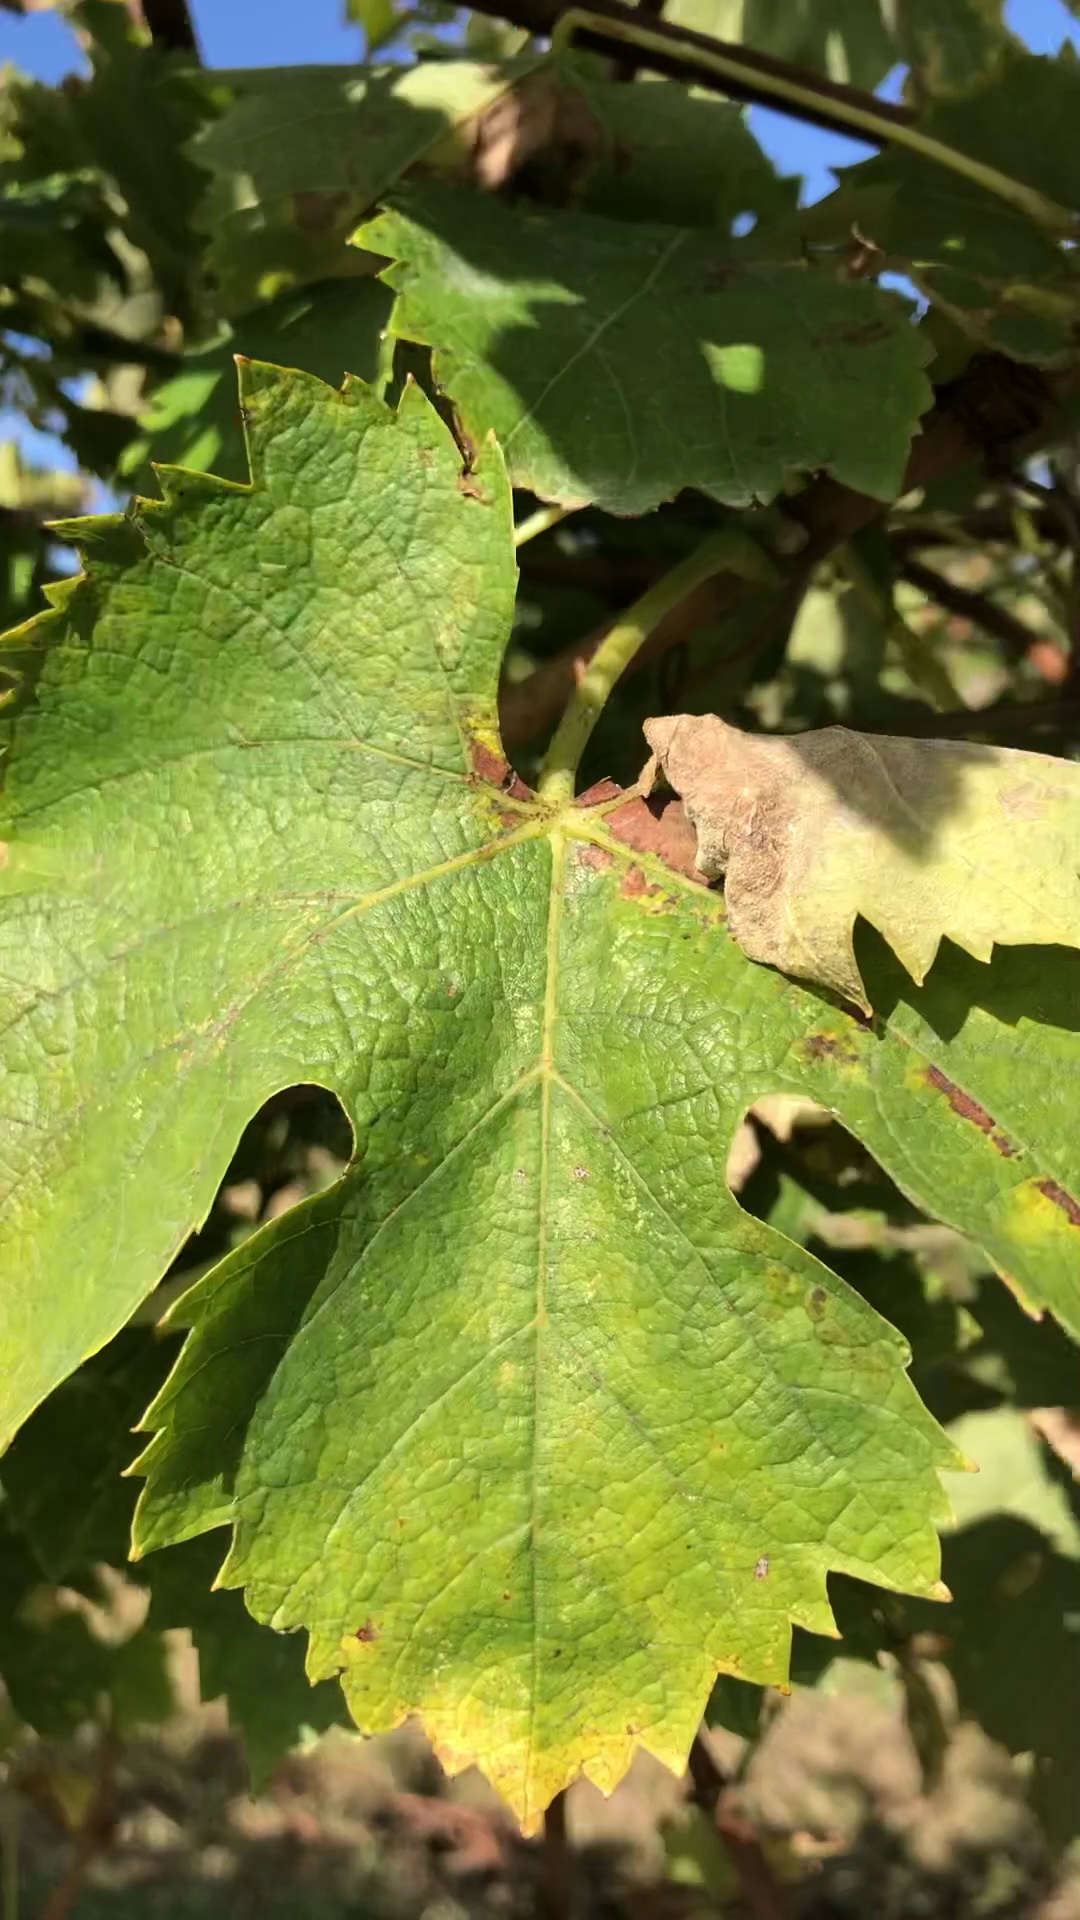
Label: healthy